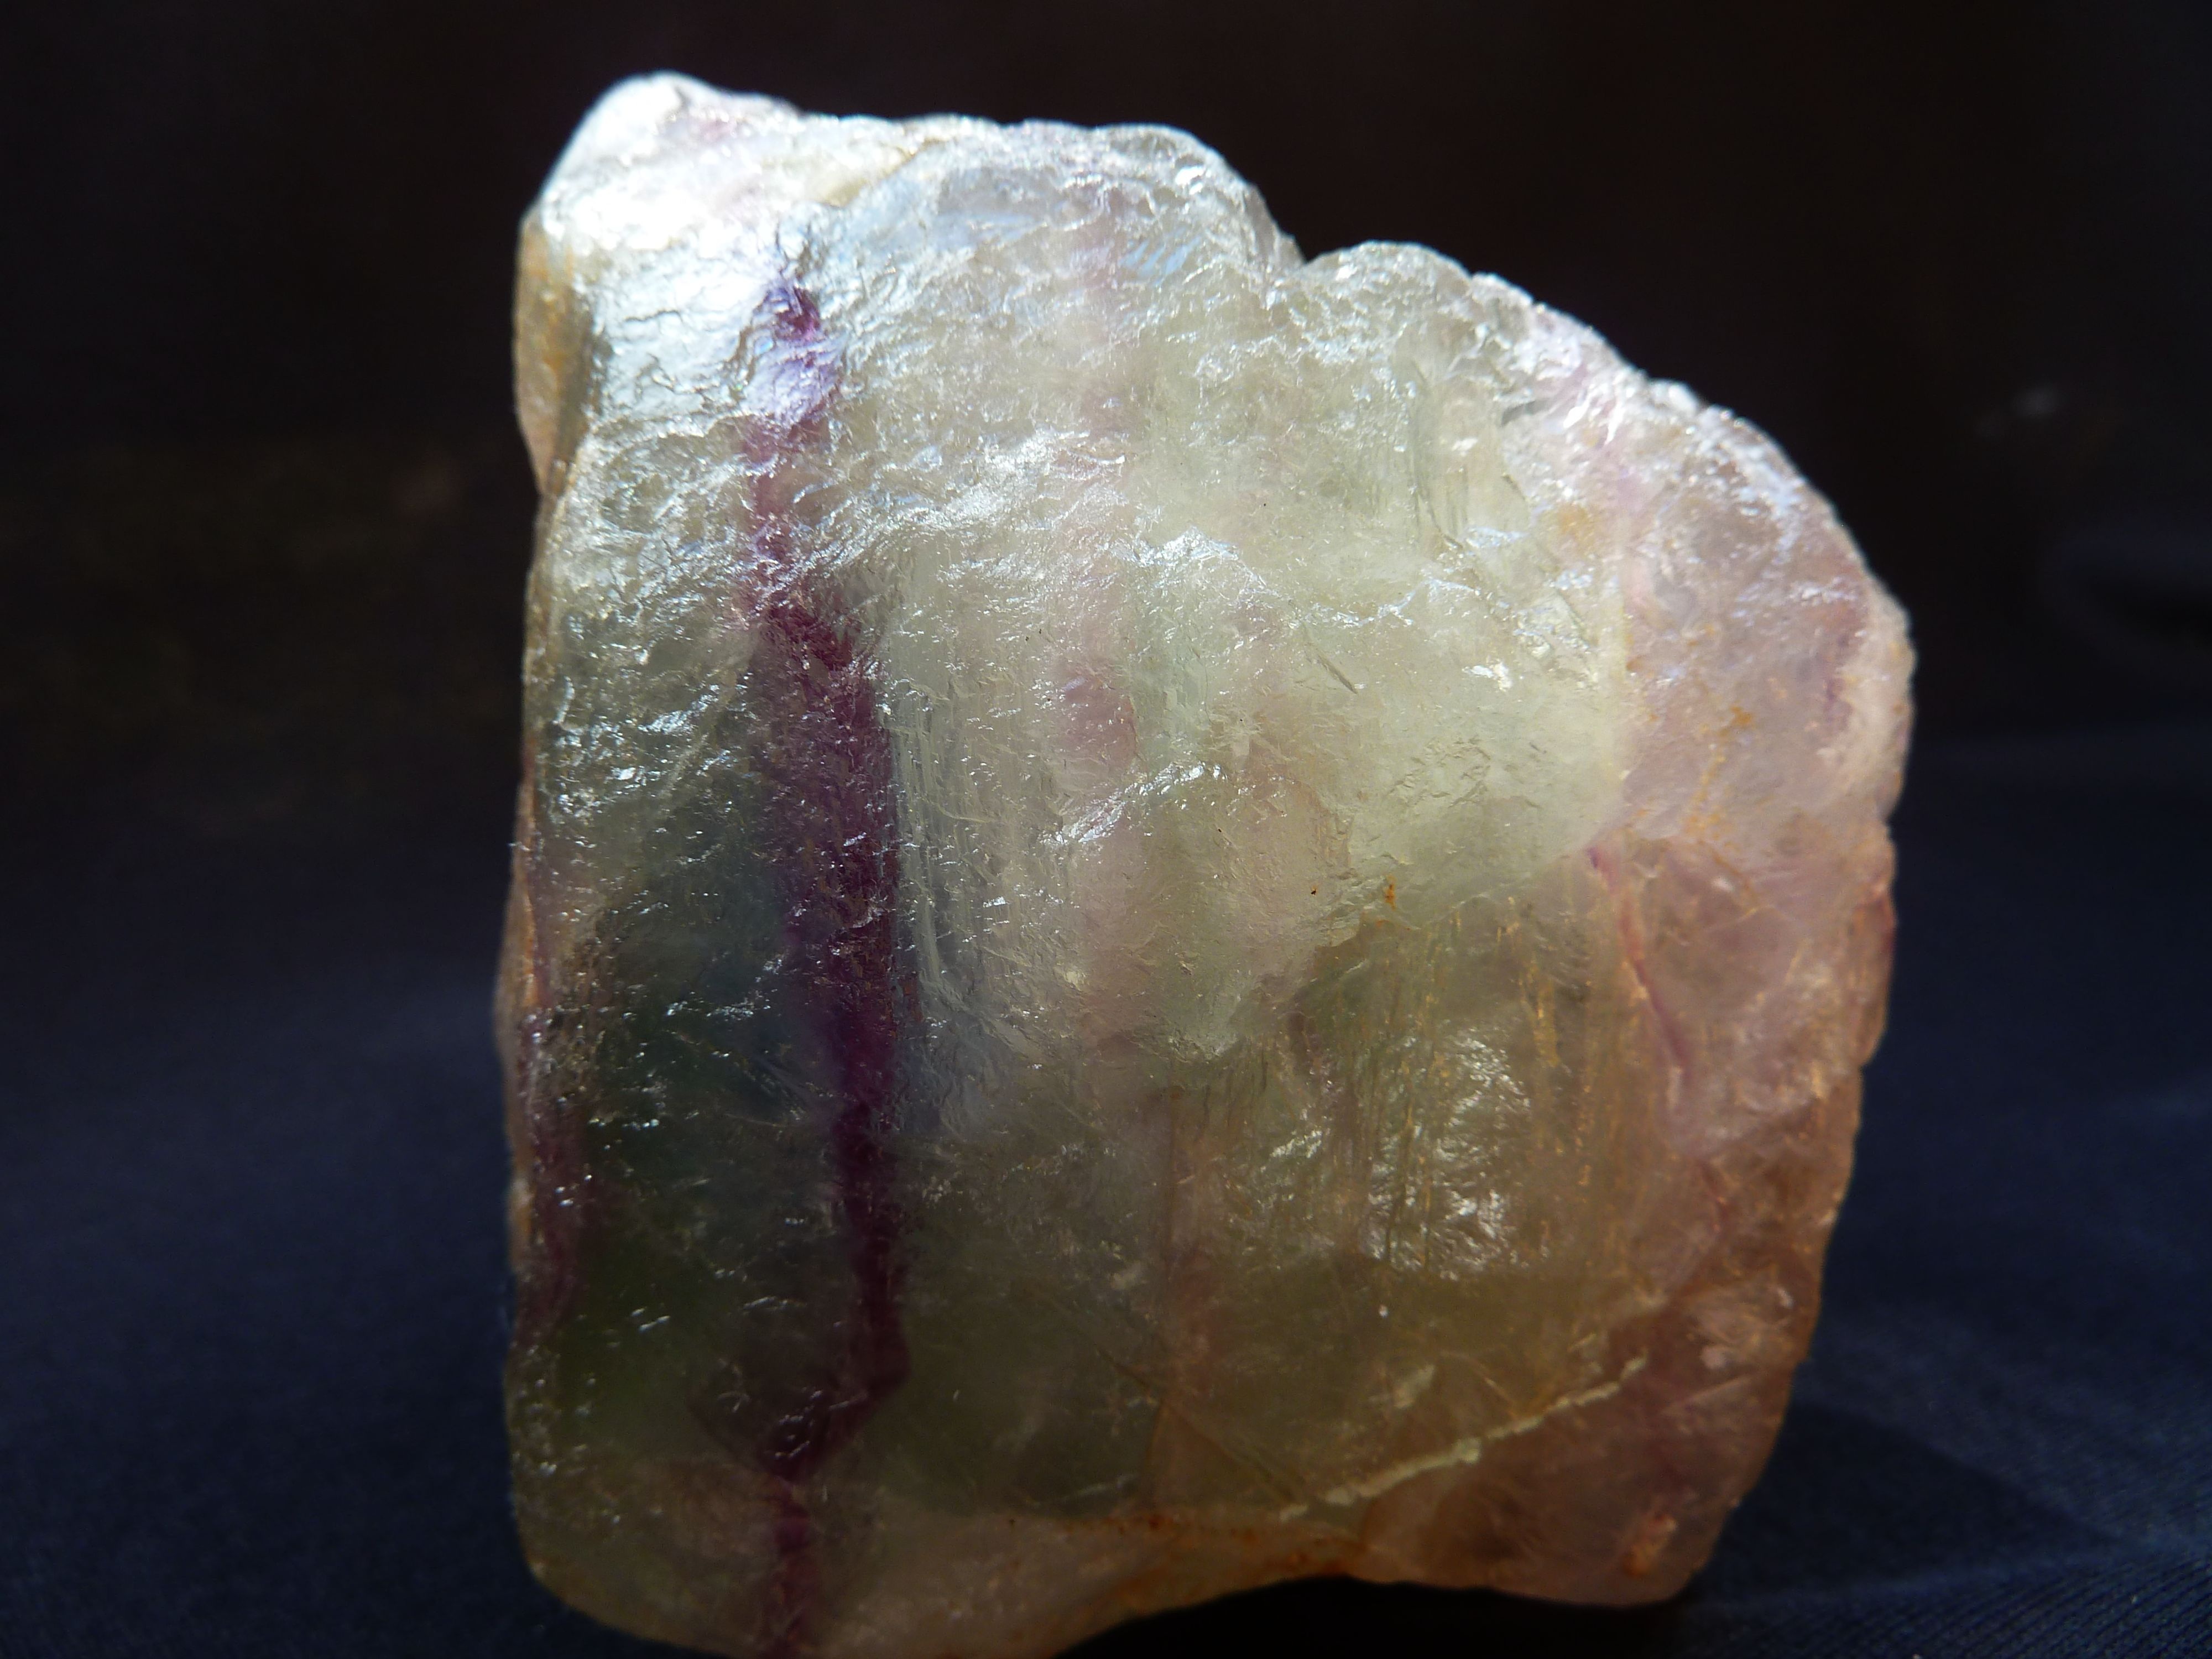
nature, white, stone, decoration, green, yellow, medicine, pink, deco, jewellery, rocks, art, decorative, violet, bright, beauty, gem, ore, crystal, late, bless you, shimmer, gemstone, mineral, quartz, feldspar, decorate, fluorite, healing stone, semi precious stone, valuable, naturopathy, protective stone, gem buyer, fluorspar, glass gloss, colorless, transparent to opaque, honigspat, calcium fluoride, halide, fashion accessory